Monumental propaganda

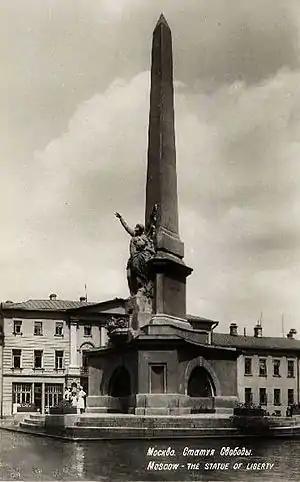
Nikolay Andreyev, D. Osipov. "Monument to the First Soviet Constitution" (Obelisk with a "Statue of Liberty") in Soviet Square (present-day Tverskaya Square) in Moscow. Brick, Concrete, height =26 m. 1918-1919. (Taken down in 1941)

In a situation of post-civil war economic crisis of the 1920s "the plan" lacked the necessary financial support and thus did not completely fulfill itself. Compromises often had to be made, such as the use of inexpensive materials, e.g. plaster and concrete, not fit best for public monuments. Striving to overcome these drawbacks Russian sculptors showed remarkable ingenuity: Nikolay Andreyev added marble granules to concrete mixture, creating a convincing illusion of a high-quality stone. Thus financial difficulties did not slow down the work on "monumental propaganda" plan. Lenin himself zealously worked to resolve the monetary issue for this cause because "monumental propaganda" was to implement what Lenin thought to be one of the most crucial aspects of the Revolution – the so-called "cultural revolution". In 1924 first bronze monuments were set up in Moscow after the October Revolution.